Somalia

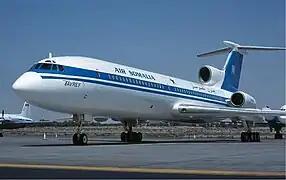
Air Somalia Tupolev Tu-154 in Sharjah, United Arab Emirates. Somalia today has several private airlines.

Somalia is a semi-arid country with about 1.6% arable land. The first local environmental organizations were Ecoterra Somalia and the Somali Ecological Society, both of which helped promote awareness about ecological concerns and mobilized environmental programs in all governmental sectors as well as in civil society. From 1971 onward, a massive tree-planting campaign on a nationwide scale was introduced by the Siad Barre government to halt the advance of thousands of acres of wind-driven sand dunes that threatened to engulf towns, roads and farm land. By 1988, 265 hectares of a projected 336 hectares had been treated, with 39 range reserve sites and 36 forestry plantation sites established. In 1986, the Wildlife Rescue, Research and Monitoring Centre was established by Ecoterra International, with the goal of sensitizing the public to ecological issues. This educational effort led in 1989 to the so-called "Somalia proposal" and a decision by the Somali government to adhere to the Convention on International Trade in Endangered Species of Wild Fauna and Flora (CITES), which established for the first time a worldwide ban on the trade of elephant ivory.